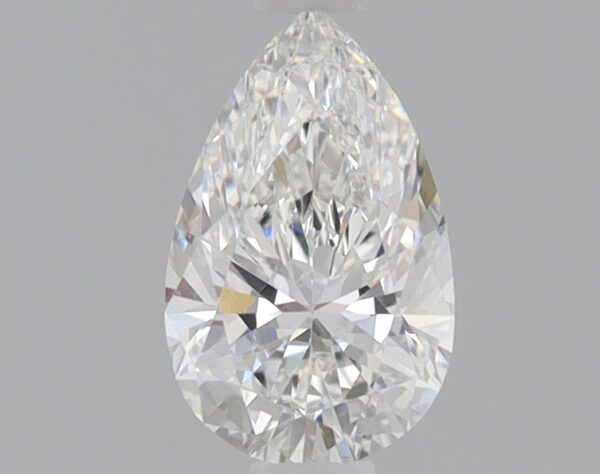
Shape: pear
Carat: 0.71
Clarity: VS1
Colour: F
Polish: EX
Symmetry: EX
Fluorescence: NONE
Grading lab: IGI
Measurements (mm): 7.98 x 4.96 x 3.14